Helena, Montana

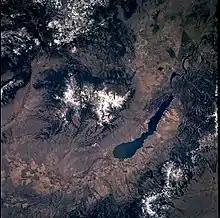
2001 astronaut photography of Helena Montana taken from the International Space Station (ISS)

The Cathedral of Saint Helena and the Helena Civic Center are two of Helena's many significant historic buildings.